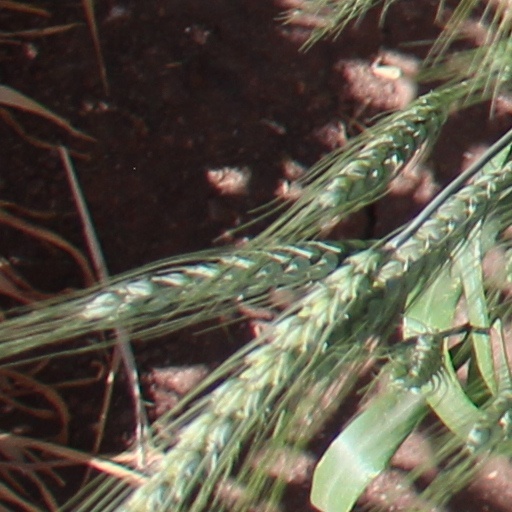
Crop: wheat